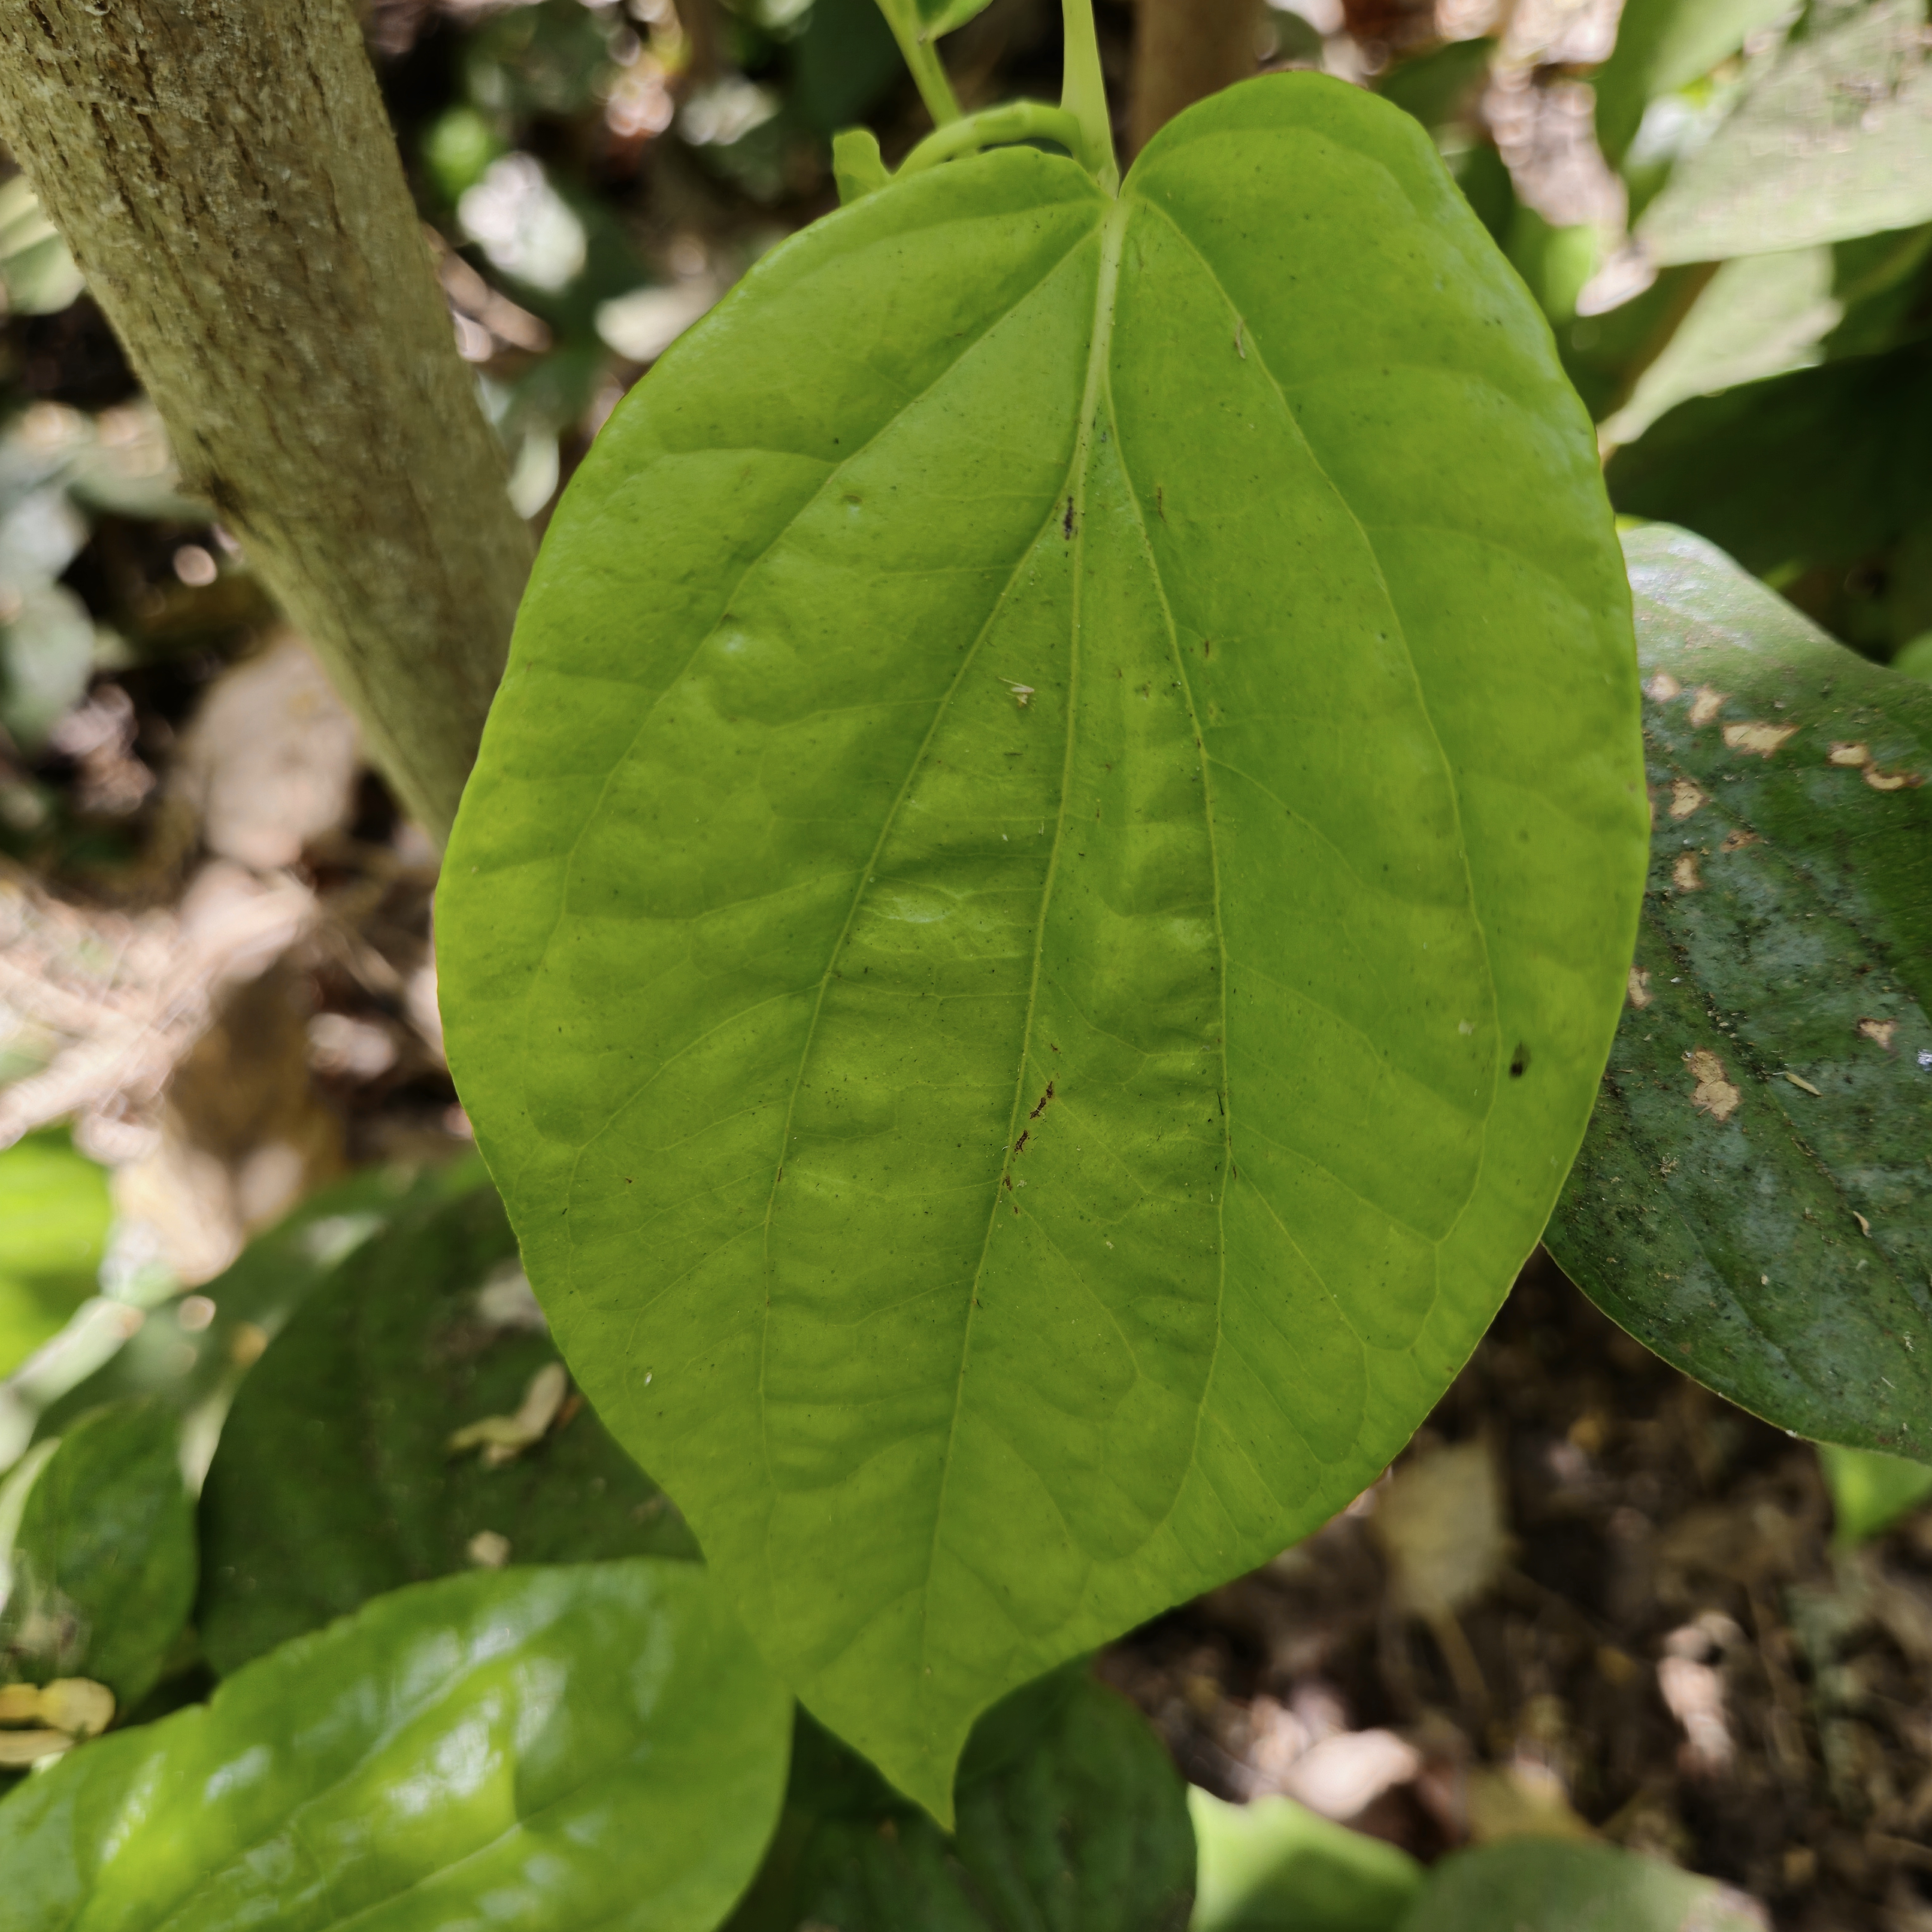
Label: Healthy